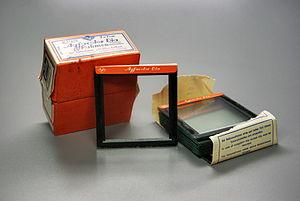
Une diapositive, souvent simplement appelée diapo par apocope, est un morceau de film inversible montrant une seule photographie et inséré dans un cadre en plastique ou en carton. Elle est destinée à être projetée ou regardé par transparence.